Johnny Doughboy

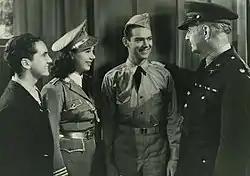
Publicity photo featuring (l. to r.) Bobby Breen, Jane Withers, and Patrick Brook

"Johnny Doughboy" is based on an original story by Frederick Kohner; Lawrence Kimble adapted the screenplay.